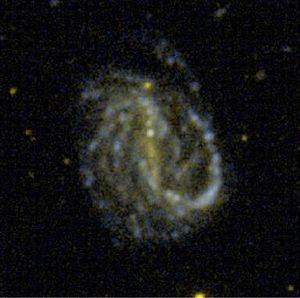
Voici une liste de galaxies spirales notables, classée en fonction de leur nom, de la constellation hôte, de la magnitude apparente et de la classification morphologique des galaxies.